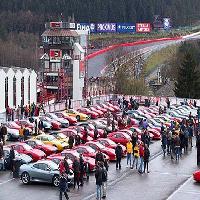
Weather: cloudy or overcast